Time of Troubles

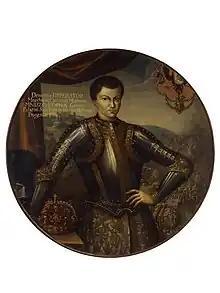
Official portrait of False Dmitry I

In January 1598, Fedor died. According to Dunning, "The tsar's death without an heir brought to an end the only ruling dynasty Moscow had ever known." Irina abdicated the throne to the boyar council and entered a convent. The boyars convened a Zemsky Sobor to choose a new tsar. Godunov soon prevailed over his chief rival for the throne Feodor Romanov. Godunov was crowned in September 1598, and according to Dunning, "To help calm any discontent and to cement his claim to the throne, the new tsar had himself 'elected' after the fact by a sham zemskii sobor." After the Romanov conspiracy of 1600, Feodor Romanov was forced to become a monk.